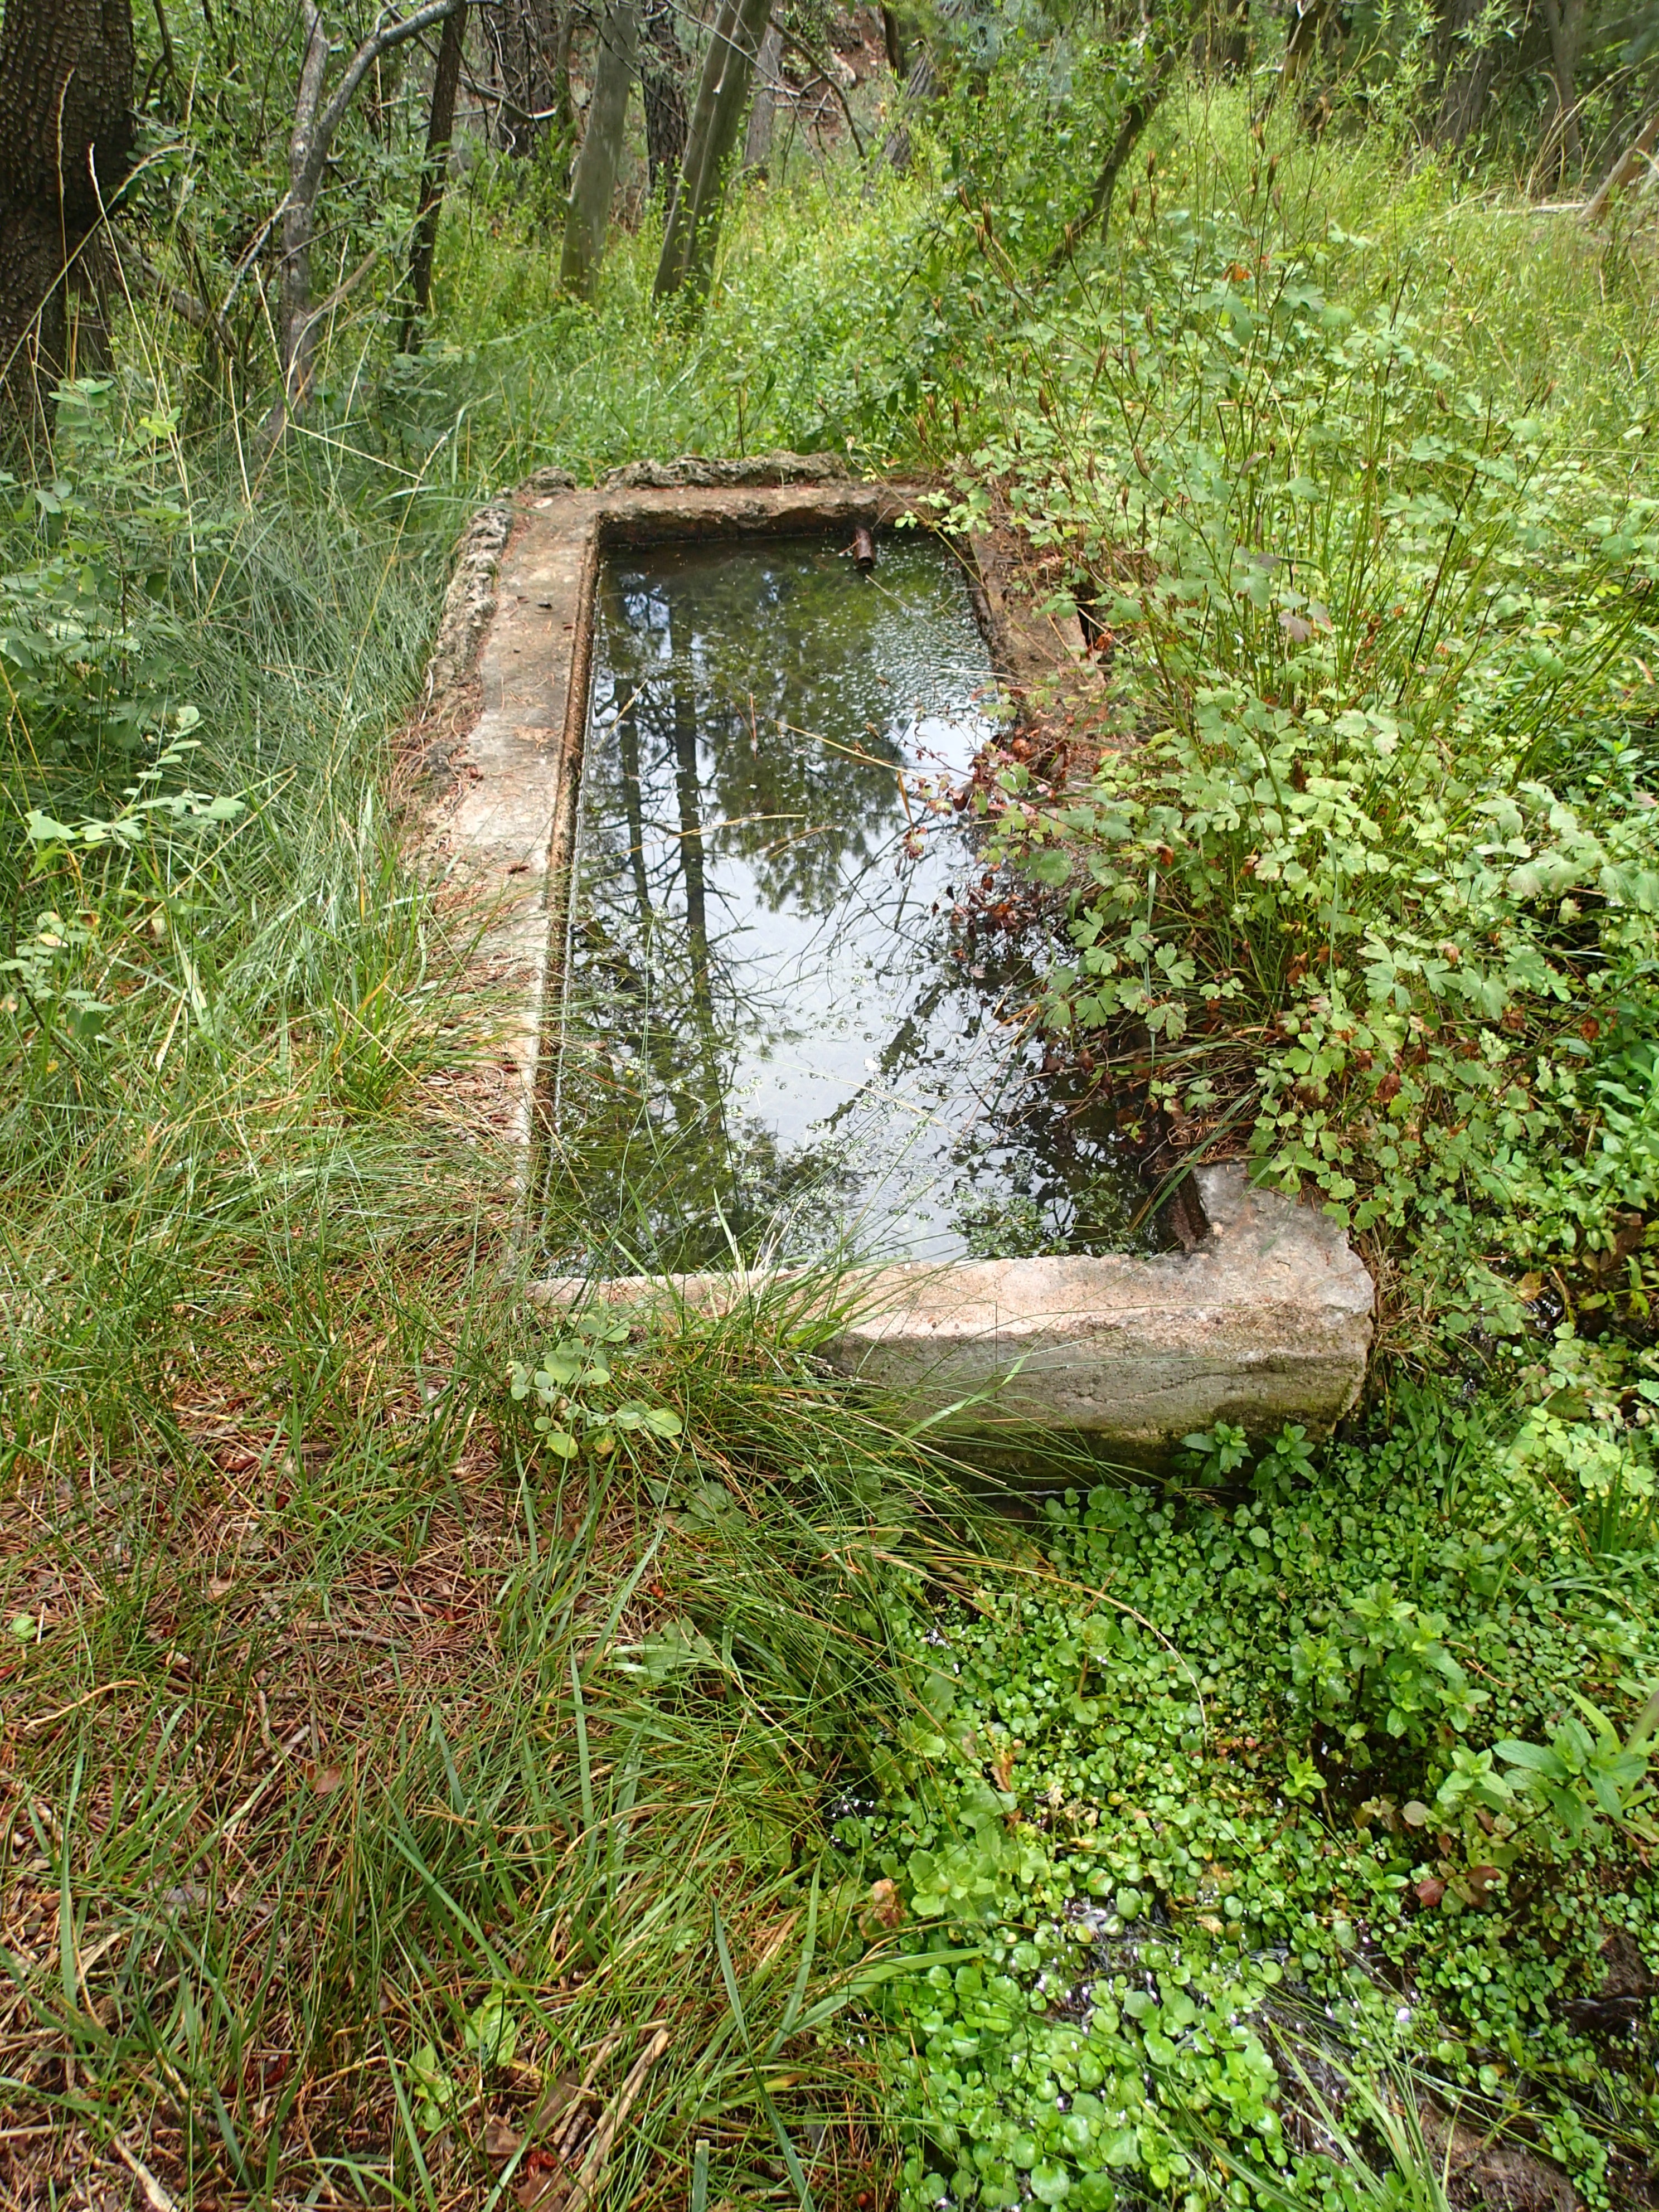
grass, pond, stream, jungle, garden, waterway, body of water, arizona, wetland, woodland, habitat, boxcanyon, fish pond